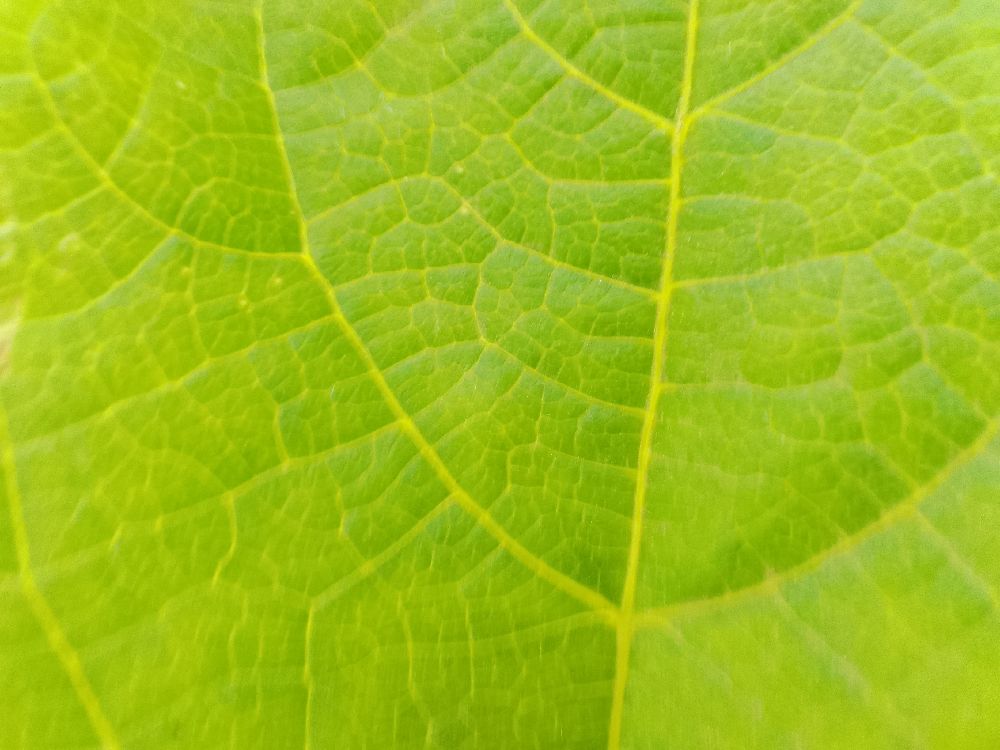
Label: healthy